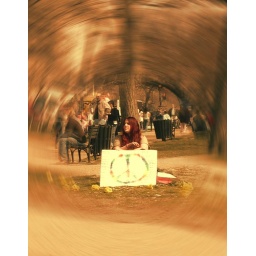
Peace girl sitting under a tree near the Mall - Washington, DC